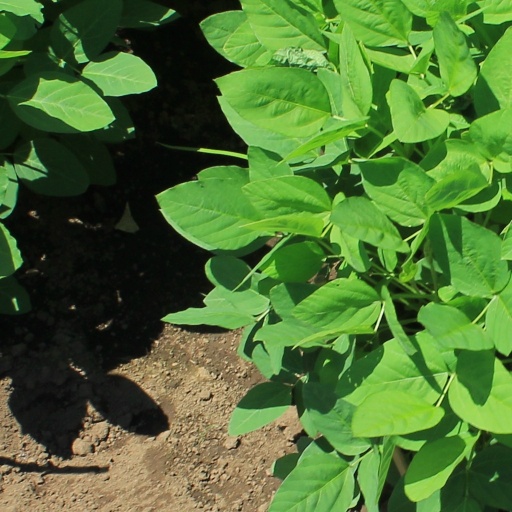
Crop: soybean